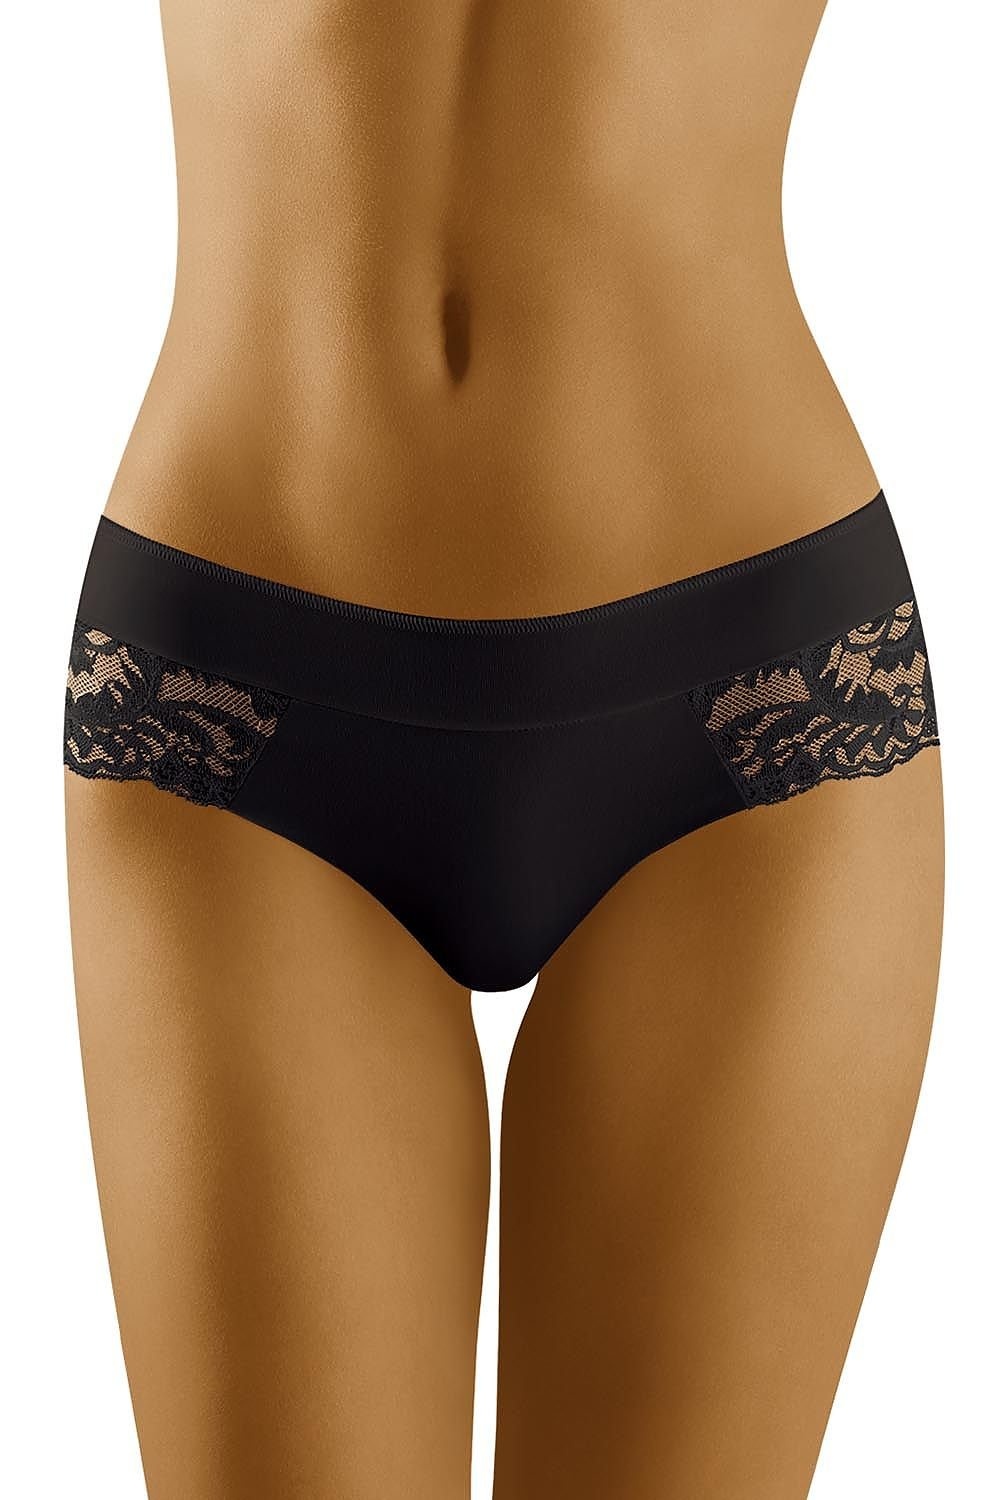
Shorts Model 127441 Wolbar
Female Shorts. - aus weichem Strick und verführerischer Spitze - Bund und Vorderseite der Beine lasergeschnitten - hergestellt aus hochwertigem Material Elastan 17 % Polyamid 83 % Größe Breite der Hüfte L 104-114 cm M 92-104 cm S 82-92 cm XL 114-126 cm
Brand: Wolbar
Category: Apparel & Accessories > Clothing > Lingerie > Women's Underpants